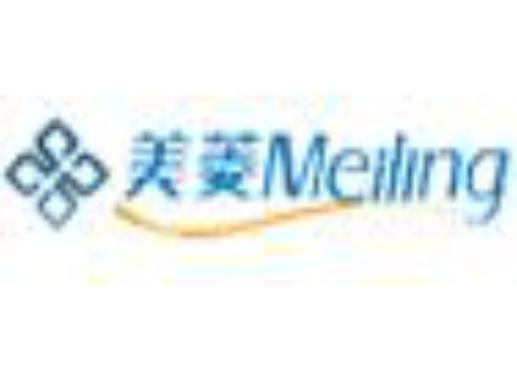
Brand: meiling
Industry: Necessities